Tehachapi Energy Storage Project

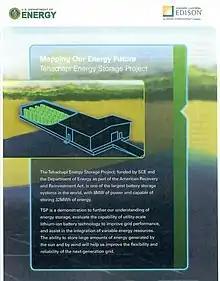
Information sheet distributed during ribbon-cutting ceremony-Page 1

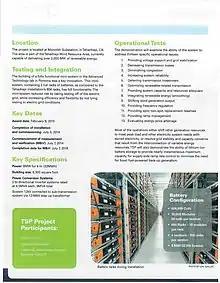
Information sheet distributed during ribbon-cutting ceremony-Page 2

An official ribbon-cutting ceremony, site tour, and presentation of a certificate of recognition from the California State Senate were held on September 24, 2014. The ceremony speakers included Doug Kim (Director of Advanced Technology, Southern California Edison), Zack Scrivner (Supervisor, Kern County Board of Supervisors), Dr. Imre Gyuk (Energy Storage Program Manager, United States Department of Energy), Dr. Seokhwan Kwak (Vice President of Marketing, LG Chem), and Romeo Agbalog (Office of State Senator, Jean Fuller – 18th District). Tours of the control room, battery room, and inverter enclosures were provided.